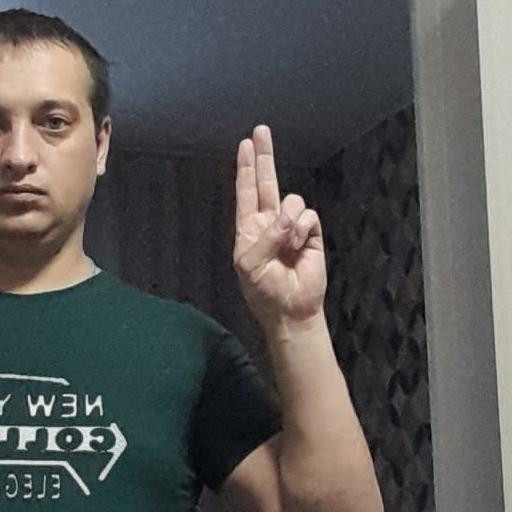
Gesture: two_up